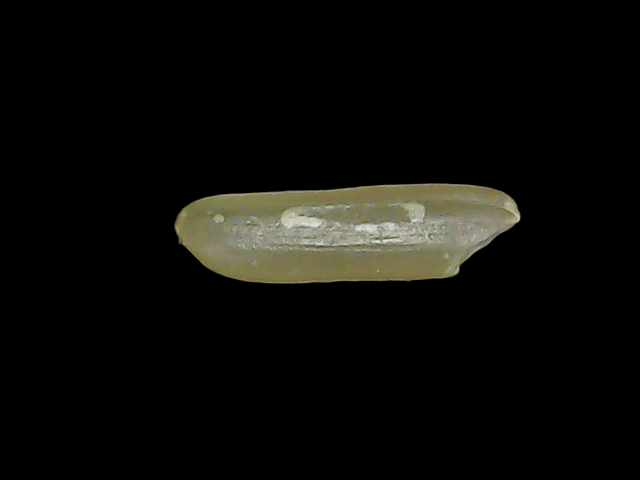
Rice variety: Binadhan19